Billy Gibbons

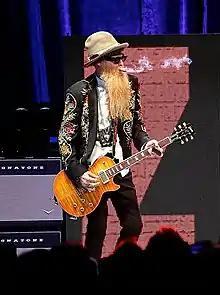
Gibbons at The Alamodome in San Antonio, Texas, 2013

On July 31, 2015, it was announced that Gibbons' solo project will be named Billy Gibbons and the BFG's featuring musicians Mike Flanigin, GG Maartine ("née" Martine GuiGui), Joe Hardy and Greg Morrow. Their debut album, "Perfectamundo", was released on November 6, 2015.